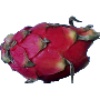
Label: red_pitahaya